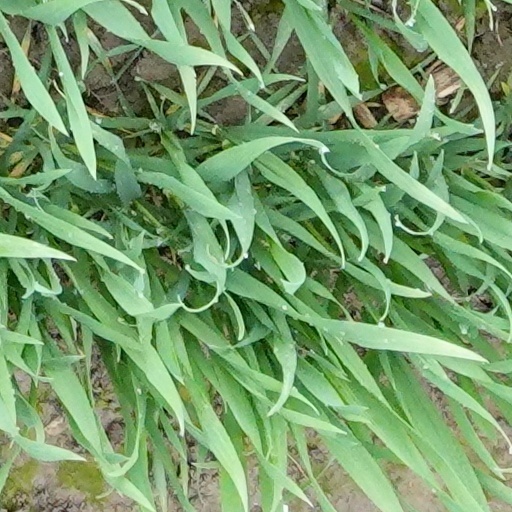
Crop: wheat